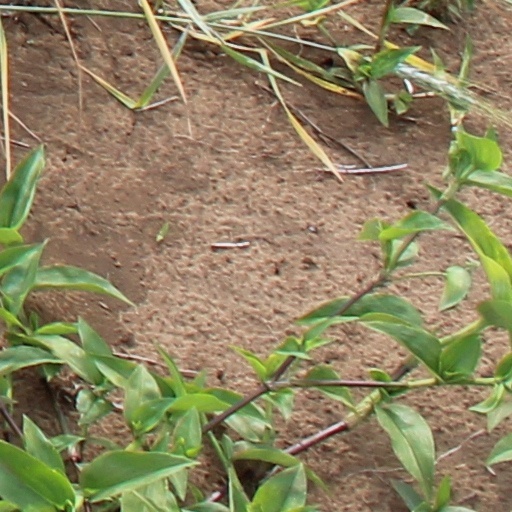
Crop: wheat